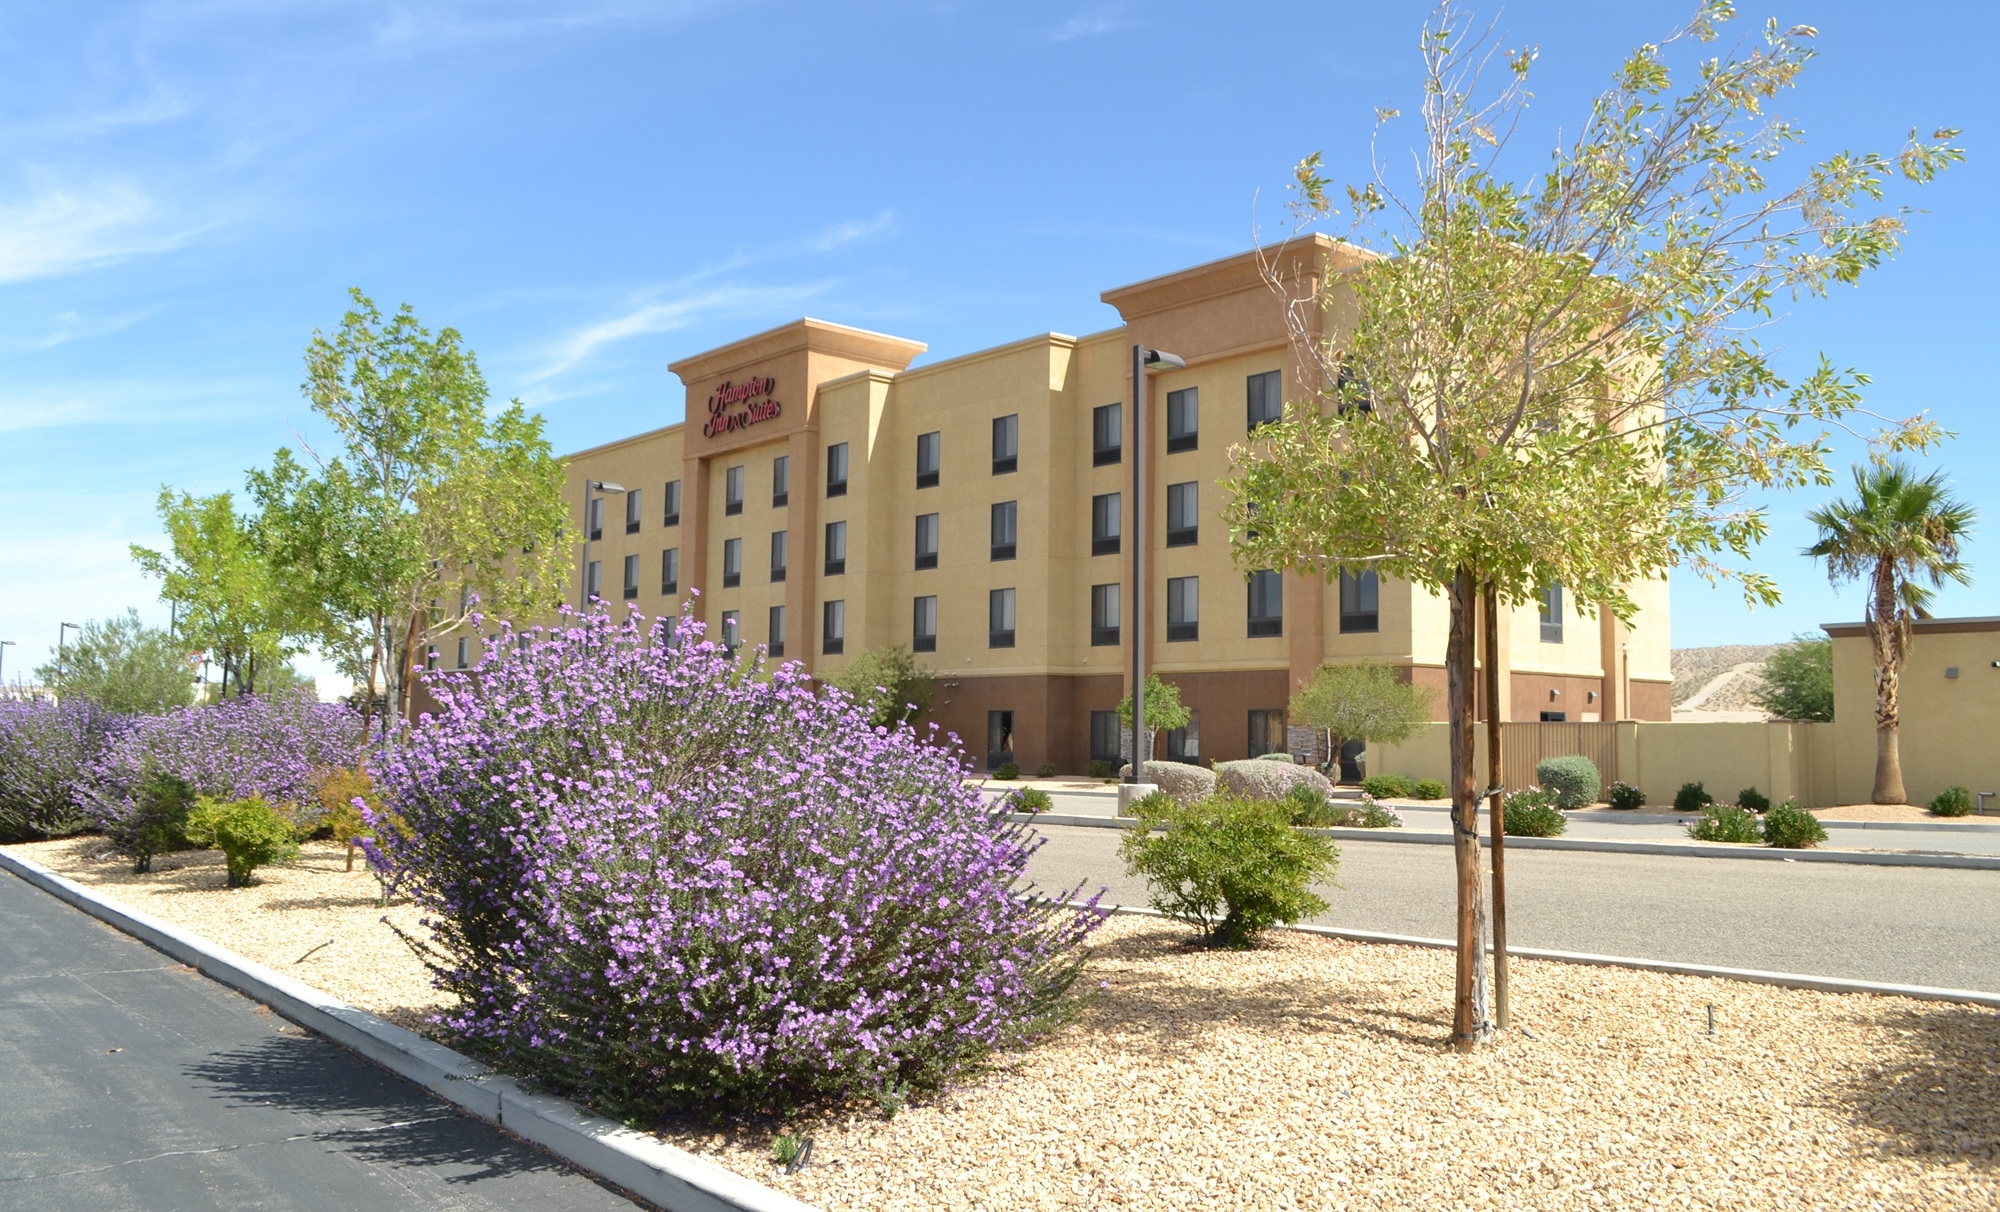
villa, flower, highway, home, suburb, motel, usa, america, facade, property, apartment, california, courtyard, hotel, estate, barstow, inn, condominium, neighbourhood, real estate, wayside, residential area, landscape architect